Holiday Inn (film)

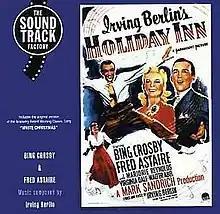
Album cover of "Soundtrack from Holiday Inn"

"Soundtrack from Holiday Inn" is a soundtrack album of Bing Crosby and Fred Astaire singing Irving Berlin songs that were taken directly from "Holiday Inn". This soundtrack was first released on vinyl LP. These songs differ slightly and are often faster to save time than the ones released to the public on 78 rpm phonograph records.